IA/VT Colorful

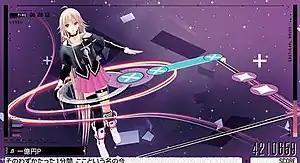
In-game screenshot of the main interface.

The rhythm game requires players to press the face buttons and D-pad directions of the PlayStation Vita in time with musical notes. Notes appear from various directions and follow lines of varying shapes until they reach a circular "catcher". Pressing the buttons as the note is in the middle of the catcher will score the most points. Certain notes allow the player to press any button they desire and will fill the player's "Colorful" gauge by an amount depending on the player's timing. Certain parts of each song, represented by a red bar on the timeline, are "Colorful sections" and will use the Colorful gauge the player has earned beforehand to give them a score multiplier for the duration of the Colorful section.